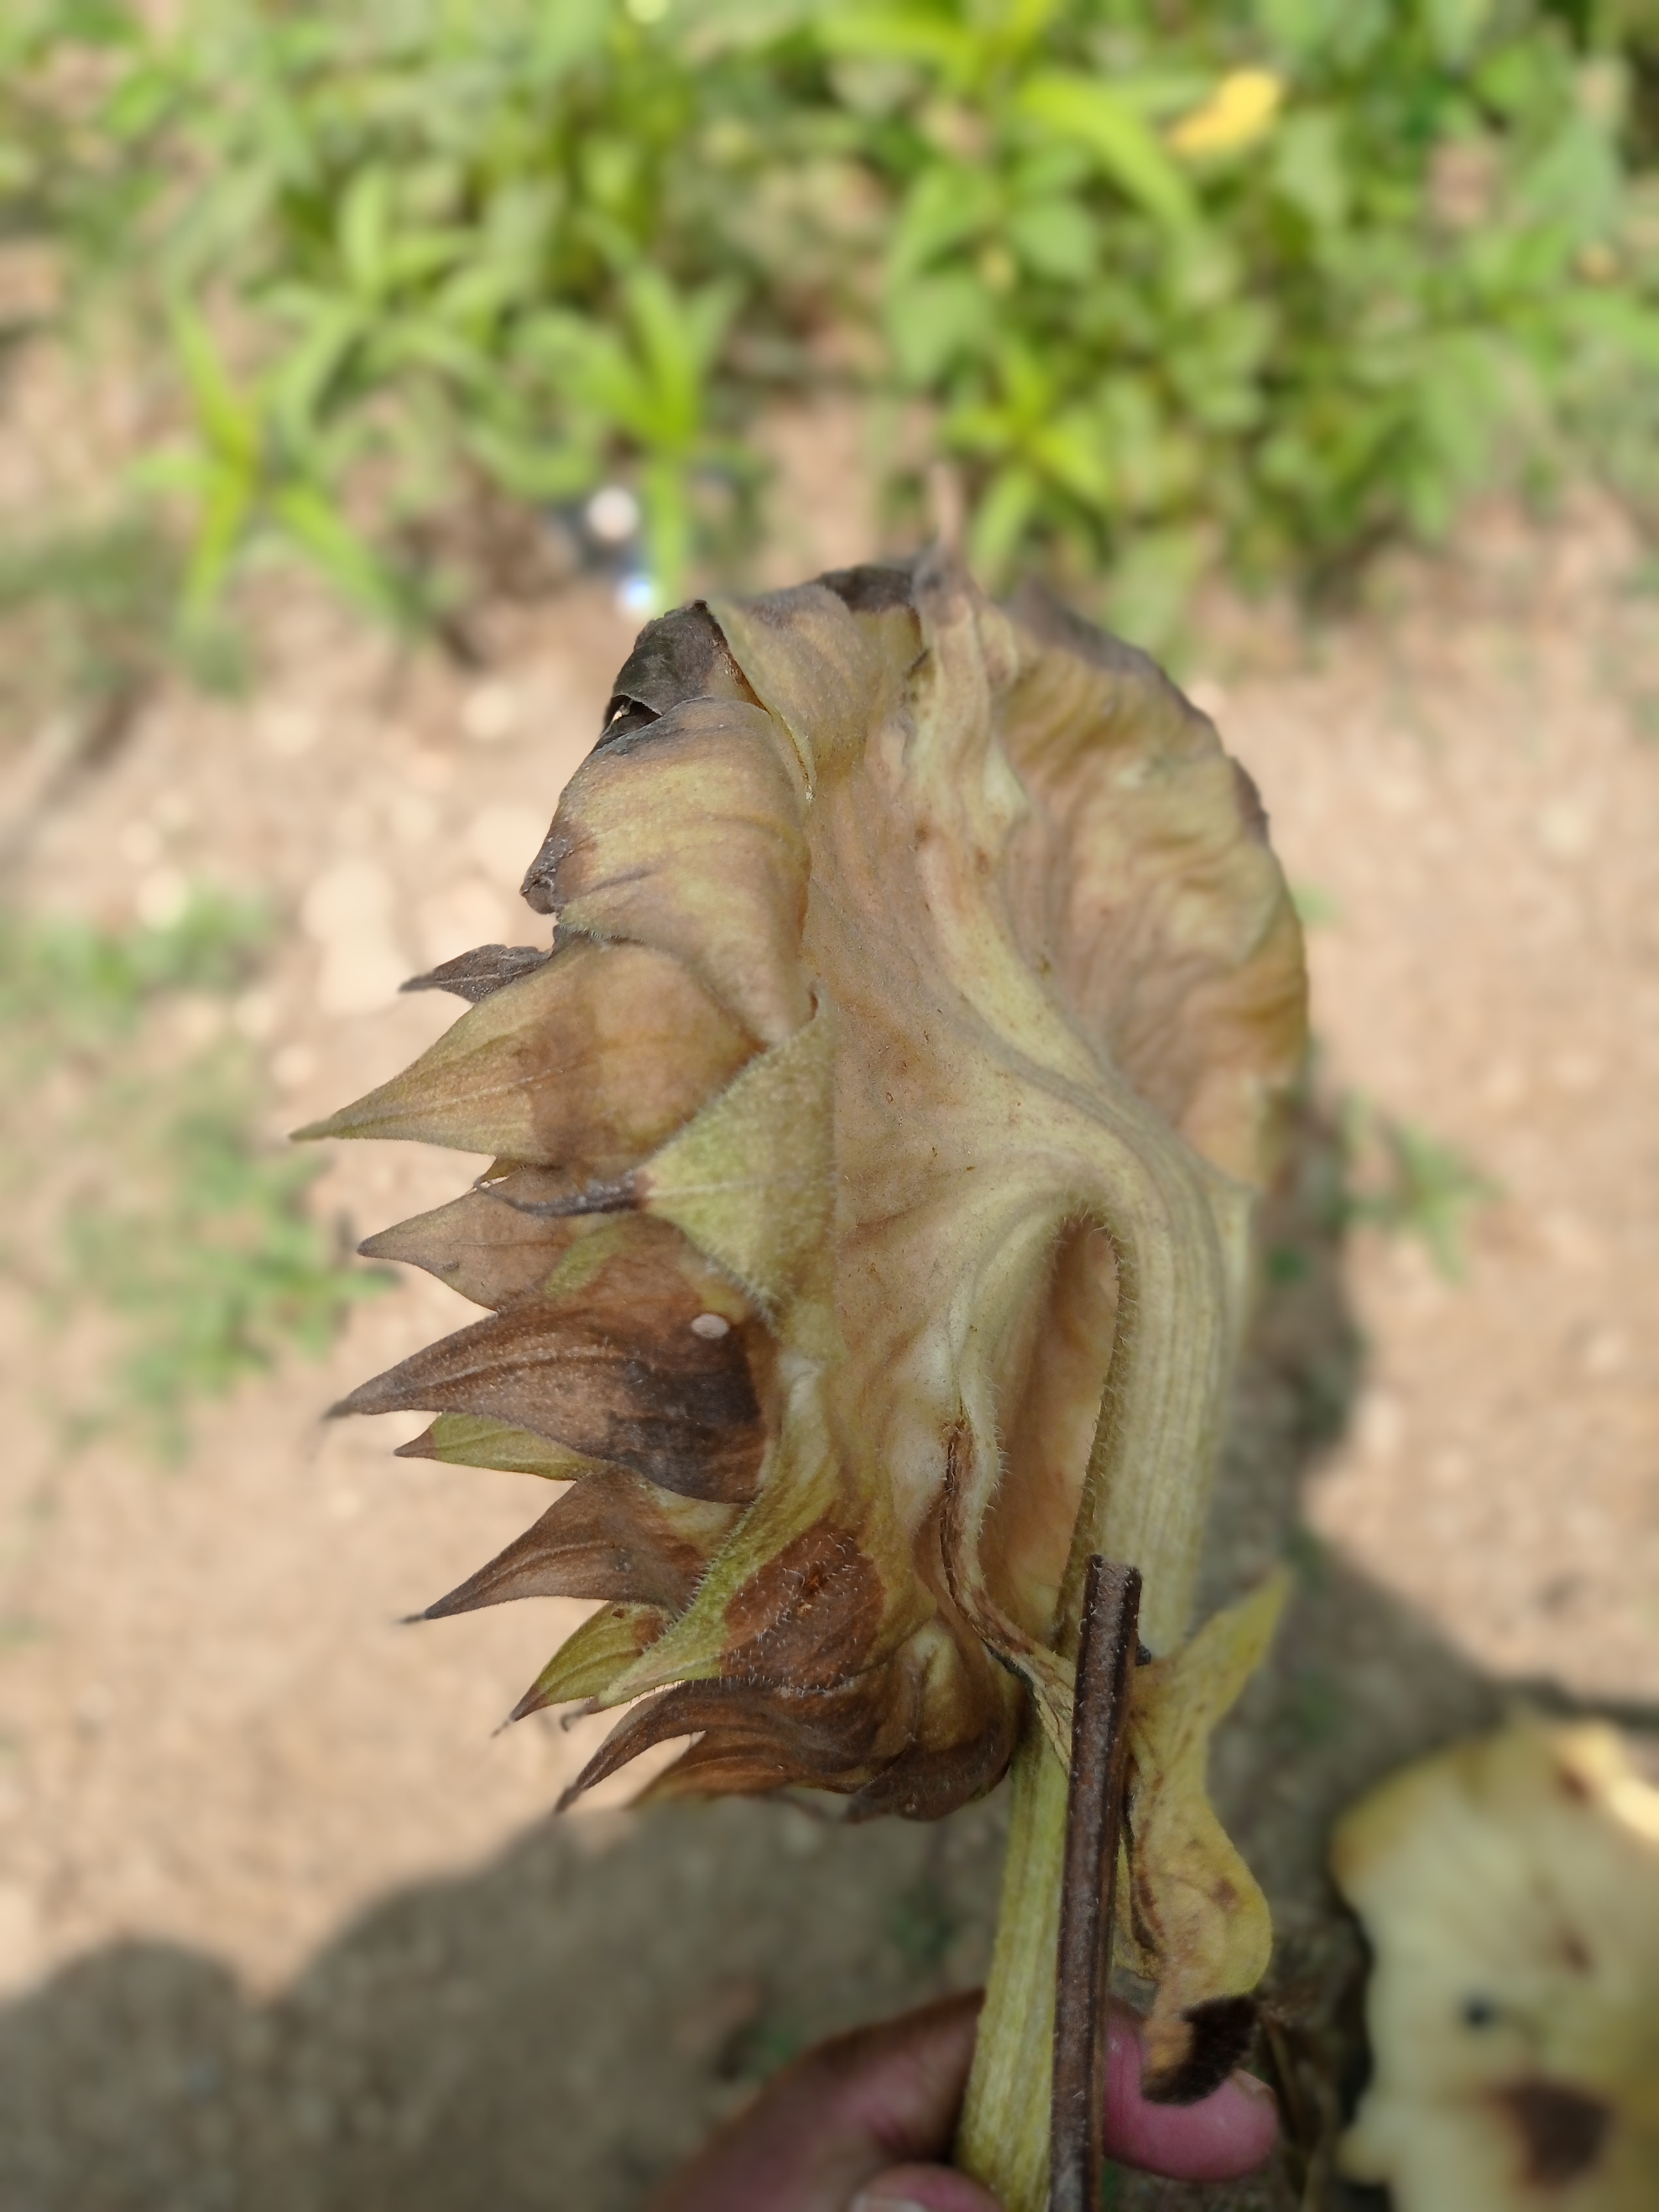
Label: Gray_mold